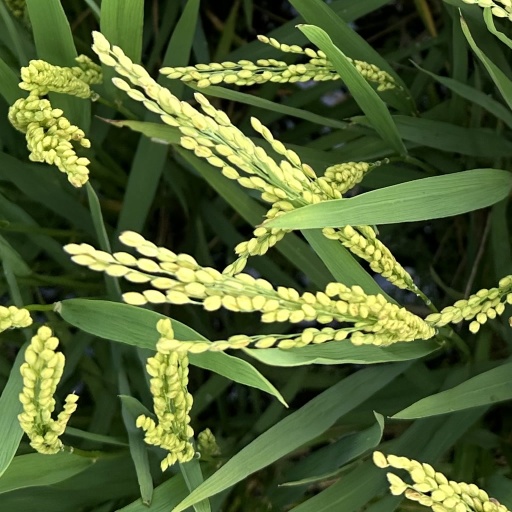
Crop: rice